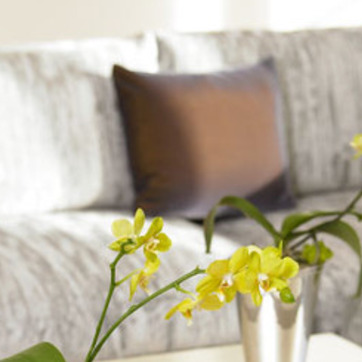
Material: fabric